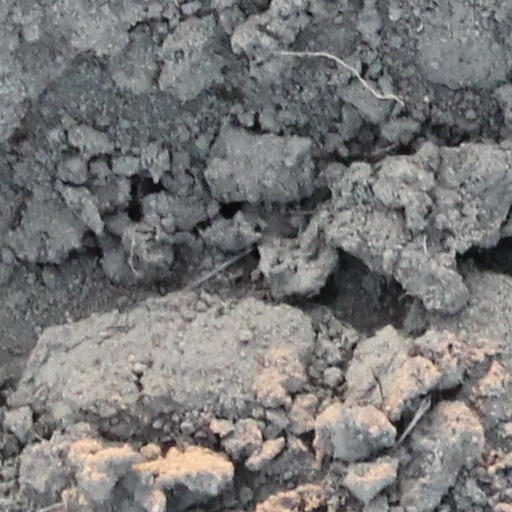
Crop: wheat